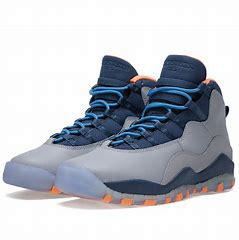
Brand: Jordan
Model: 10 Retro